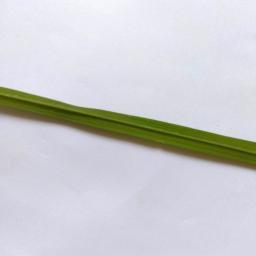
Label: Rice___Healthy